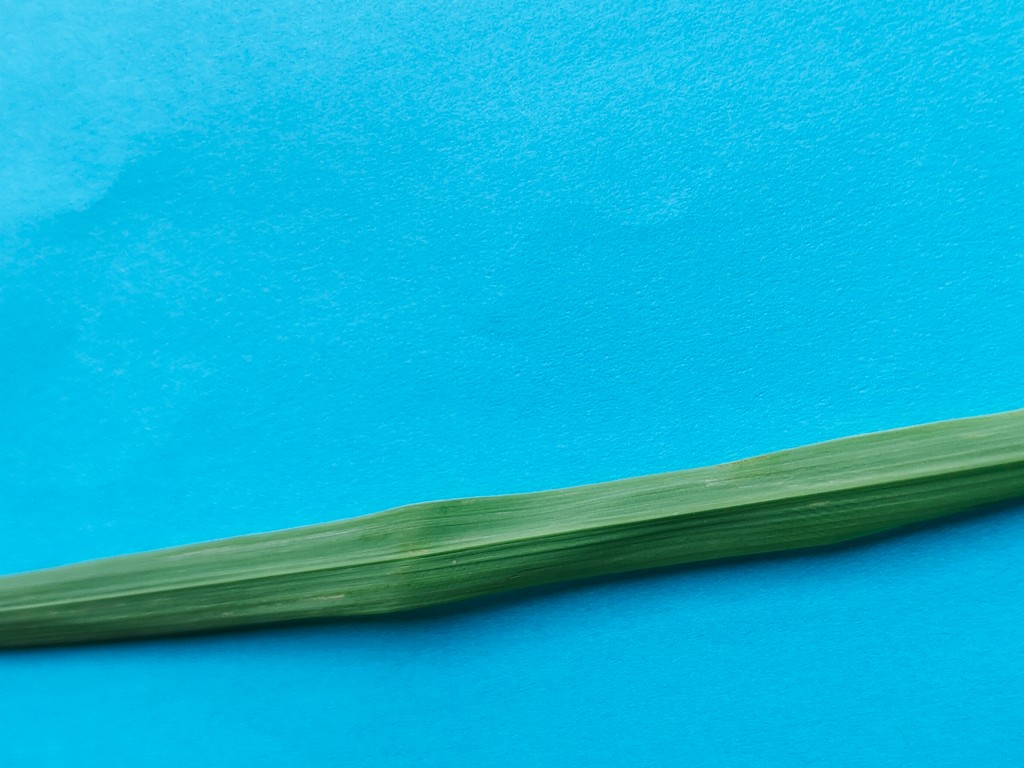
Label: Healthy